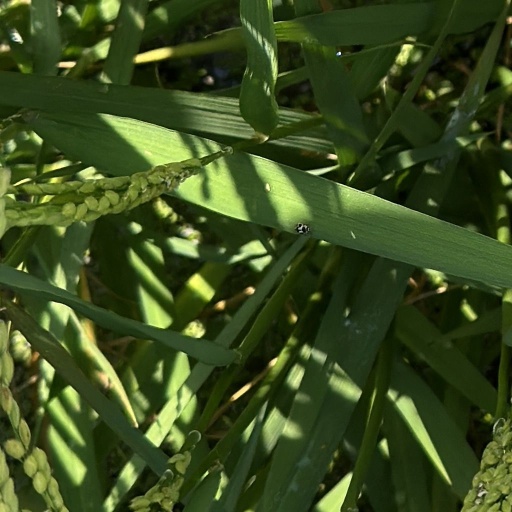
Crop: rice